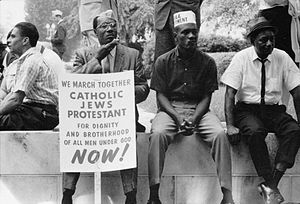
Martin Luther King / March mod Montgomery, 1965
Demonstranter på vej fra Selma til Montgomery i 1965.
Martin Luther King, Jr. var en amerikansk baptistpræst, som i årene 1956-68 var frontfigur i den amerikanske borgerrettighedsbevægelse. Med sin kristne baggrund, filosofien om civil ulydighed og inspireret af Gandhis ikkevolds-politik, stod King i spidsen for en række demonstrationer og aktioner, der satte fokus på raceadskillelse, økonomisk og social ulighed, og sorte amerikaneres manglende borgerrettigheder i forhold til hvide.